Train inspection system

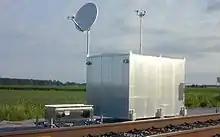
Truck hunting and performance detector—TBOGI system

Is stiff or poorly steering or axle sets that don't follow the path of the track correctly. Presents itself like 'dog tracking" where the trucks are biased to run against the flange on one side or the other. Truck performance defects include tracking position and angle of attack on a per-axle basis, as well as rotation, shift, inter-axle misalignment, and tracking error on a per-bogie basis. Truck performance detectors can provide early detection of bogie defects, and early warning of derailment risks through flange climb or rail break.